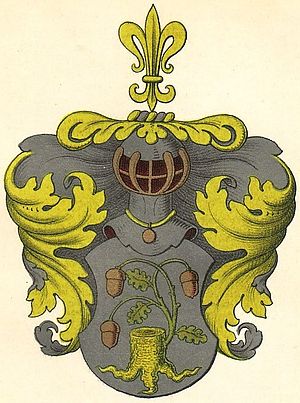
Friis (adelsslægter) / Slægten Friis fra Haraldskær
Friis af Landvigs våben tegnet 1886 af Anders Thiset
Friis eller Frijs er navnet på flere nu uddøde danske adelsslægter. Deres oprindelse skal efter navnet måske søges på de Frisiske Øer. Navnet blev også i middelalderen båret af adelsmænd med forskellige våbenmærker og af talrige adelsmænd, som ikke kan henføres til bestemte slægter, da deres våbenmærker ikke kendes. I dag er navnet et almindeligt borgerligt navn.